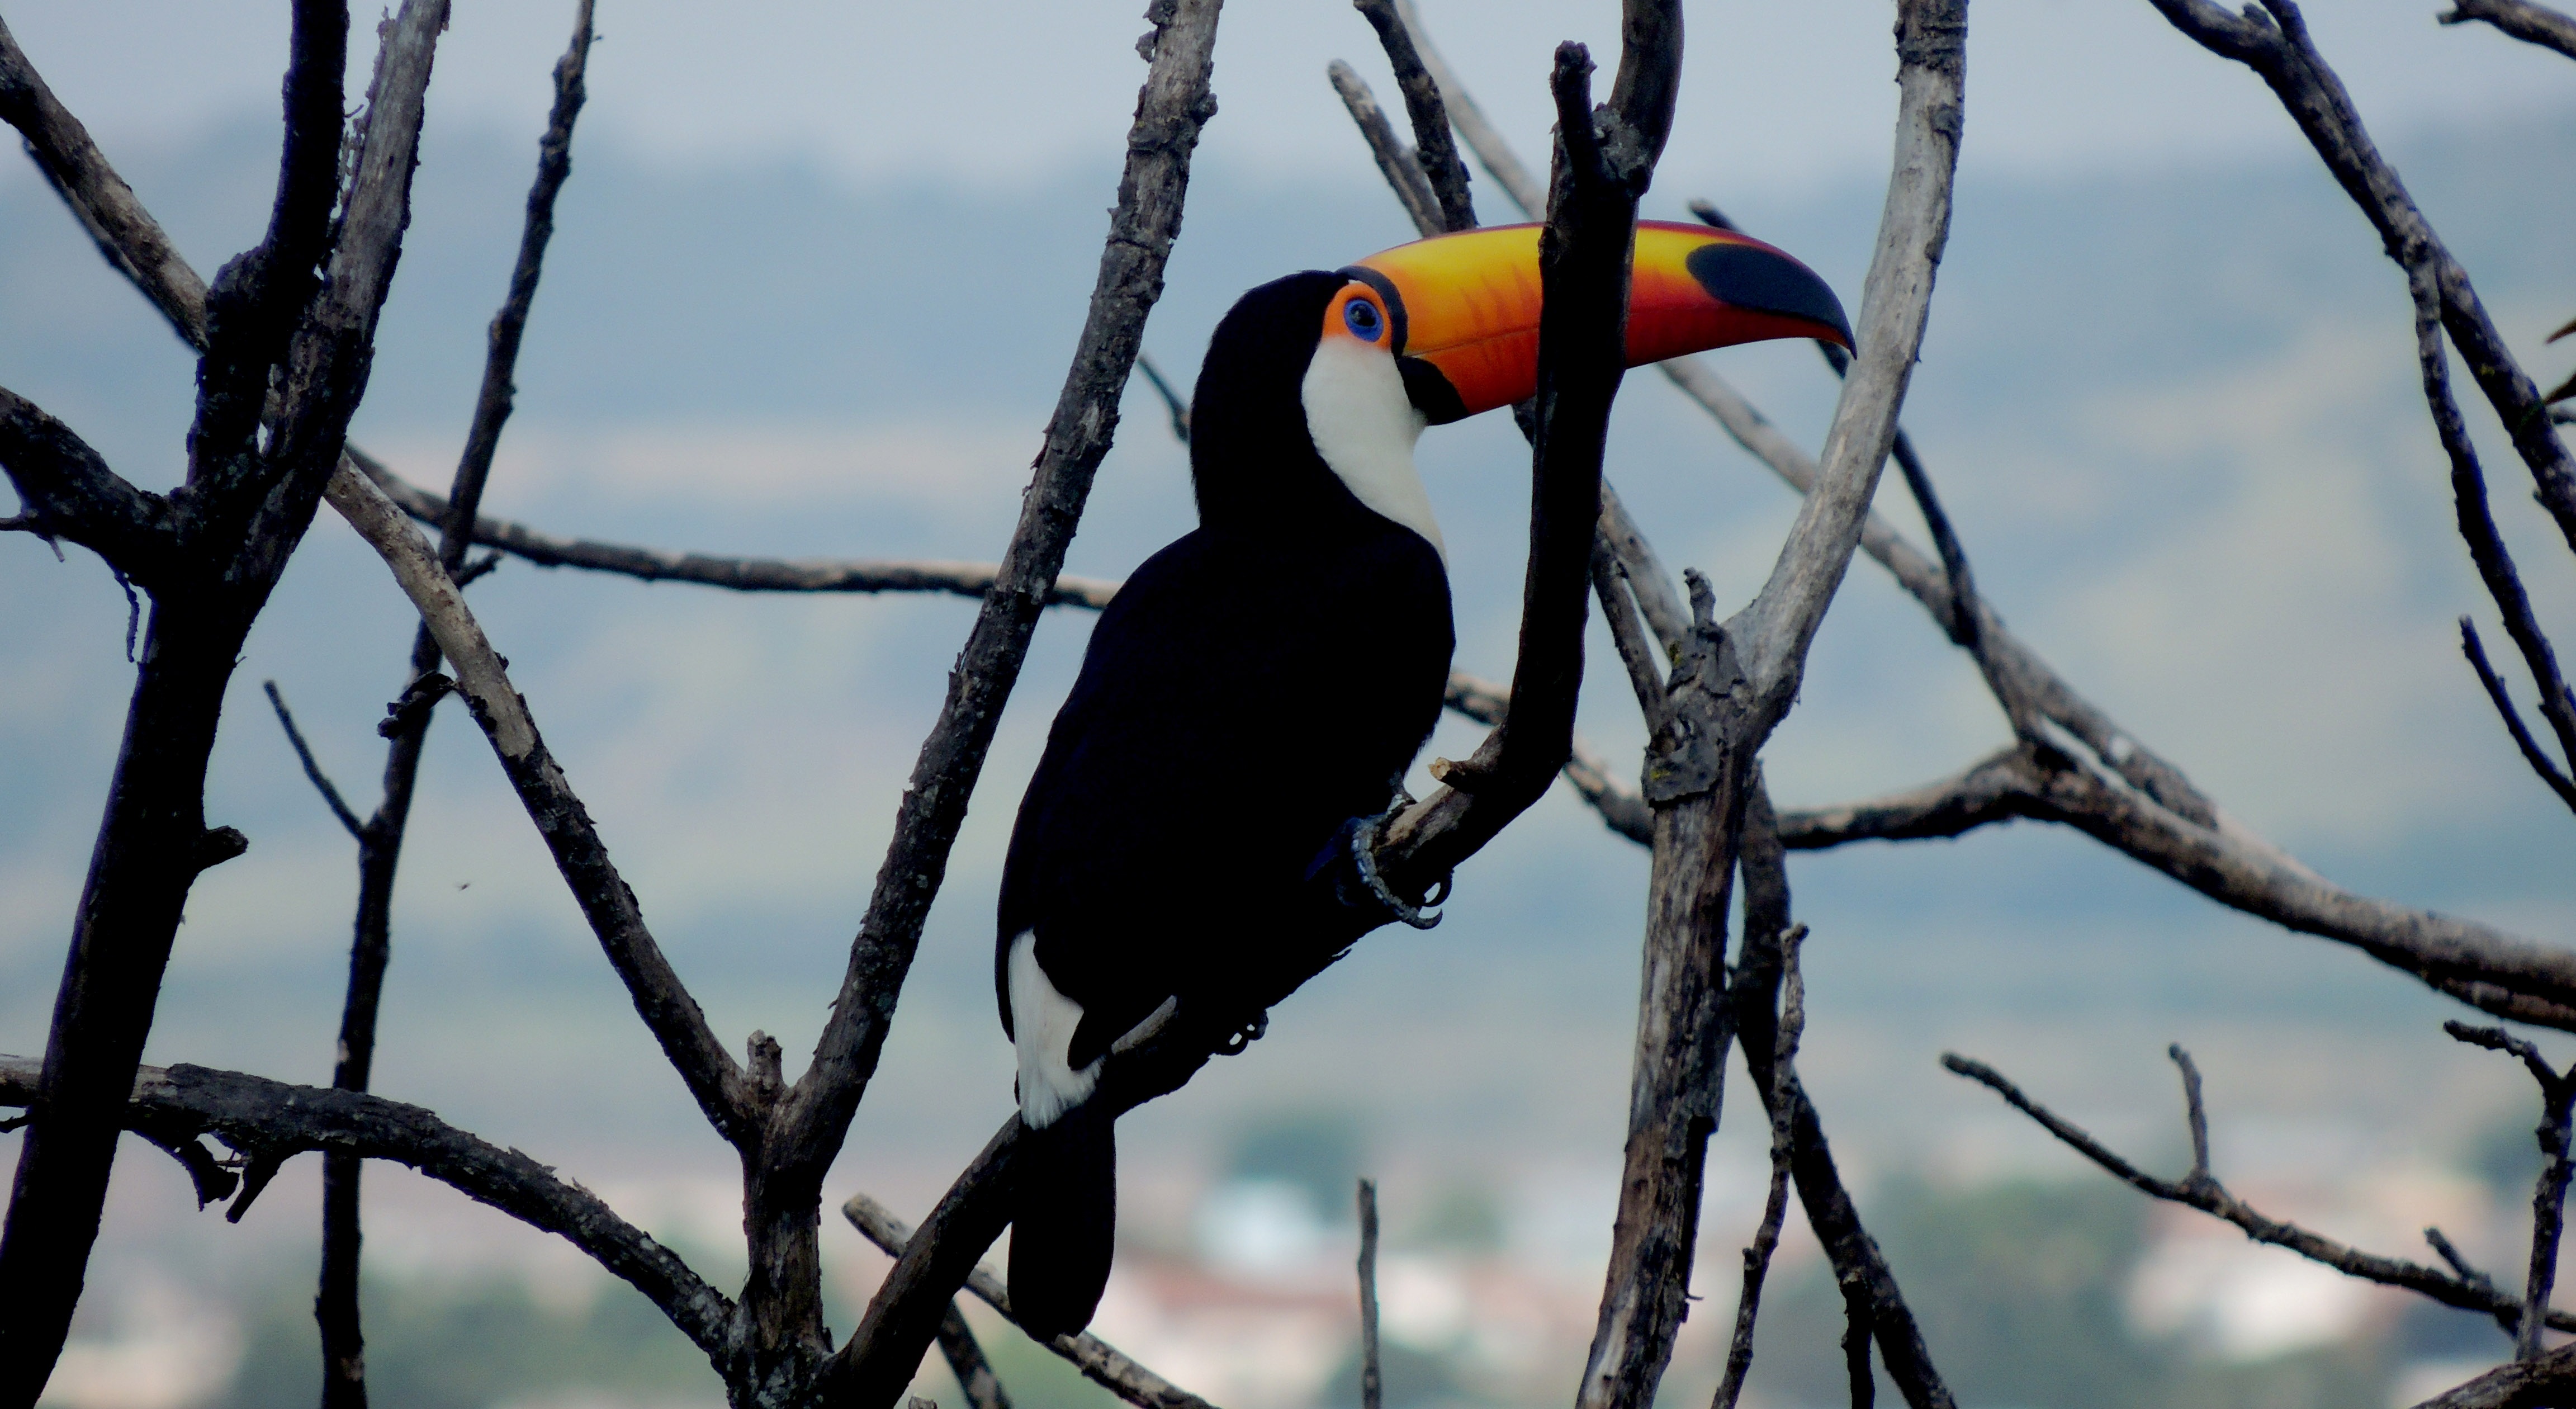
branch, bird, animal, wildlife, beak, fauna, twigs, vertebrate, tucano, perching bird, piciformes